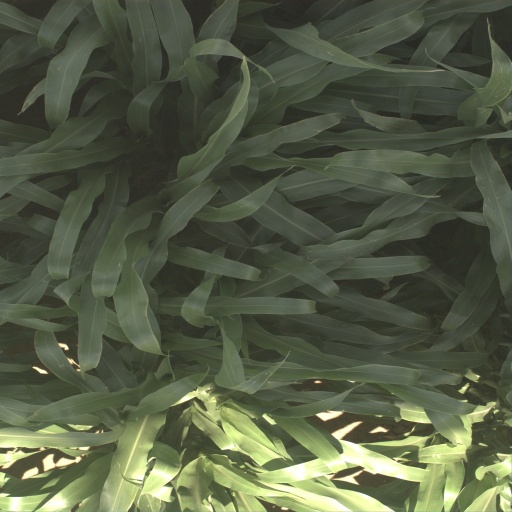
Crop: sorghum